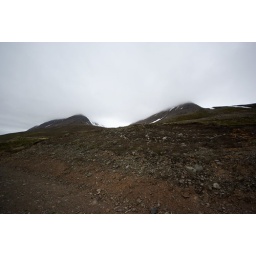
We crossed a tunnel under the mountain and left the clouds for an incredible Sun. Welcome to the Fjord Road!